Ship

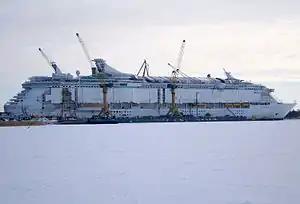
MS "Freedom of the Seas" under construction in a shipyard in Turku.

For ships with independent propulsion systems for each side, such as manual oars or some paddles, steering systems may not be necessary. In most designs, such as boats propelled by engines or sails, a steering system becomes necessary. The most common is a rudder, a submerged plane located at the rear of the hull. Rudders are rotated to generate a lateral force which turns the boat. Rudders can be rotated by a tiller, manual wheels, or electro-hydraulic systems. Autopilot systems combine mechanical rudders with navigation systems. Ducted propellers are sometimes used for steering.